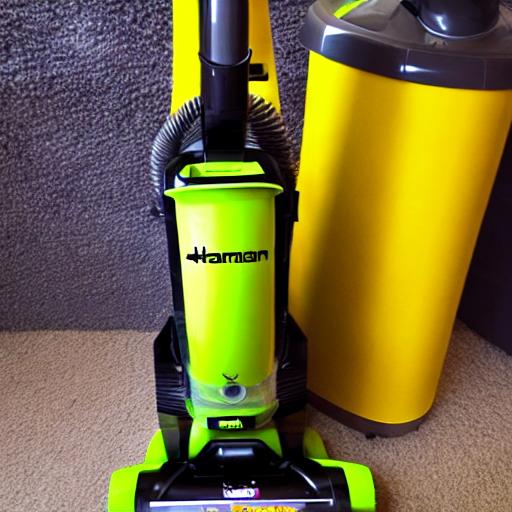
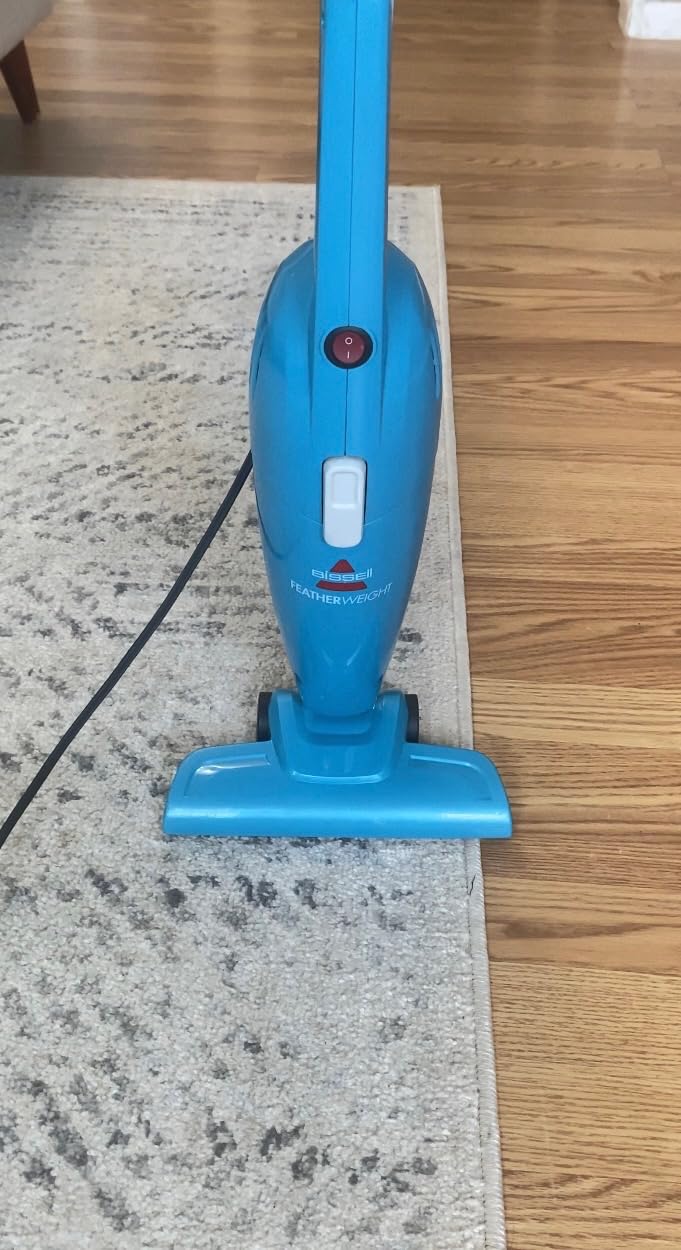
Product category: items_vacuum
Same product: no